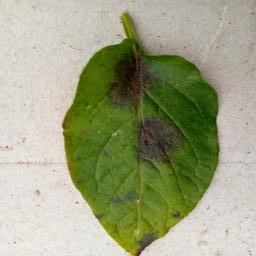
Etiqueta: Late Blight